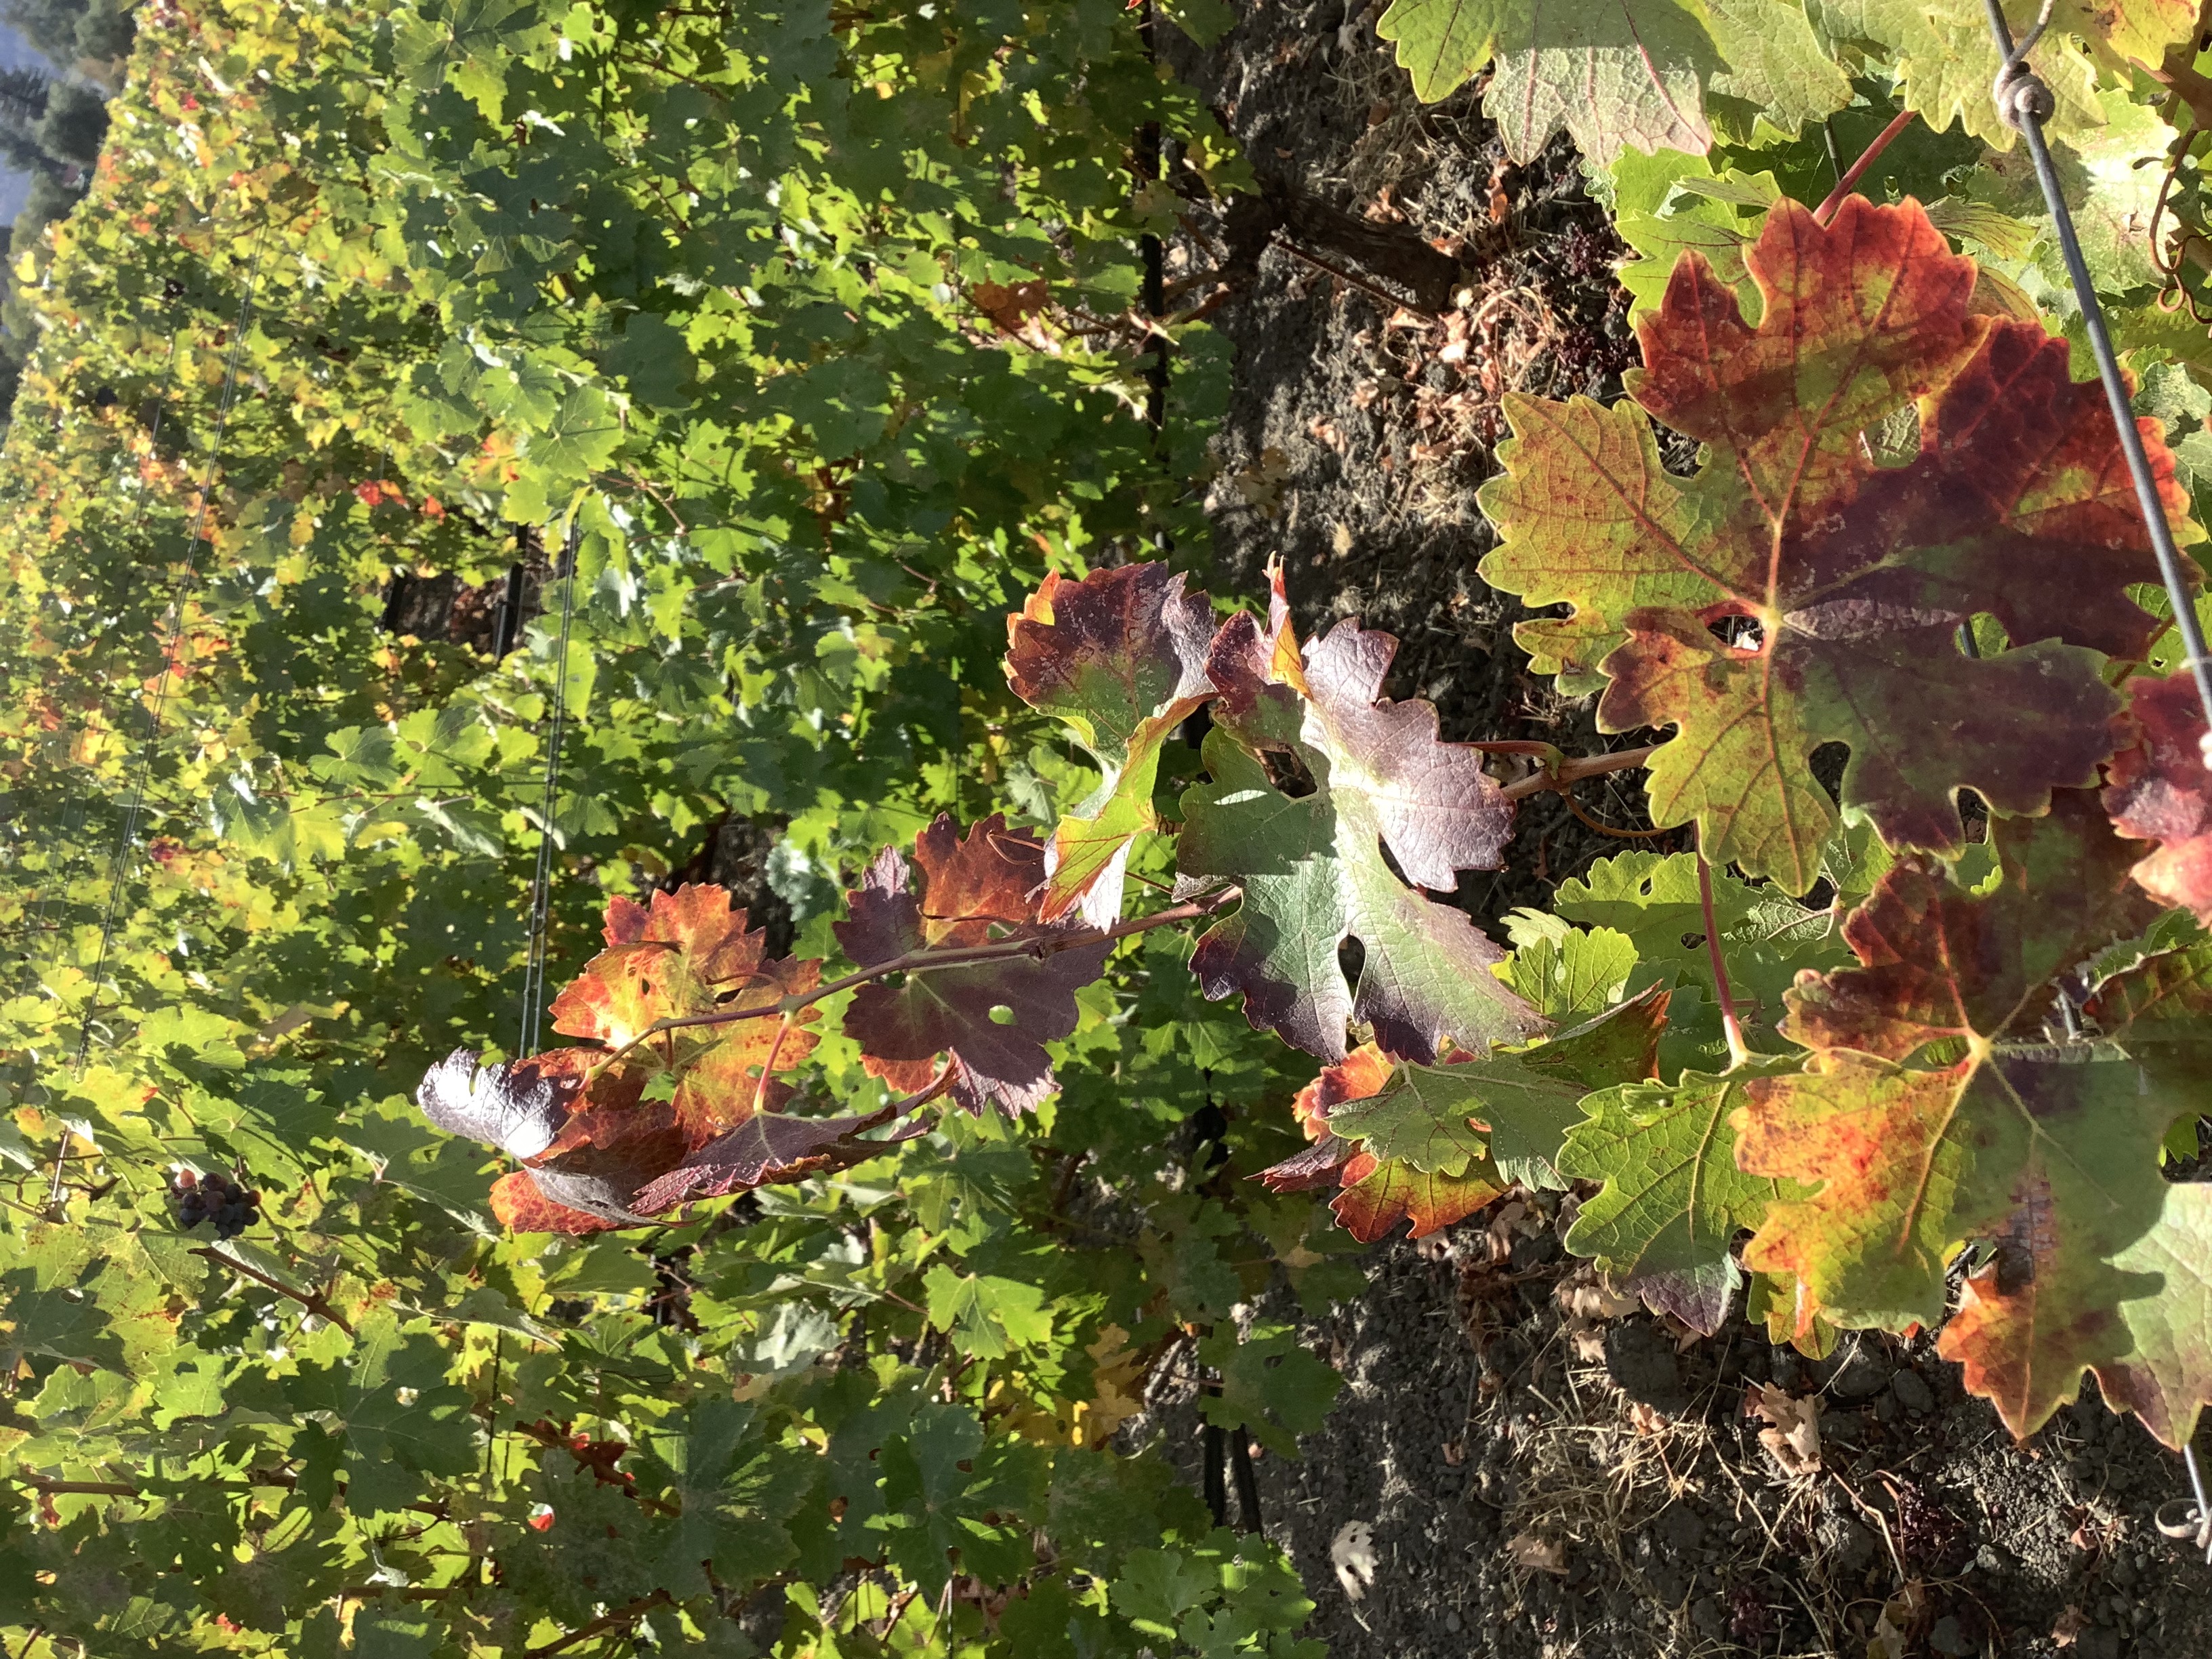
Label: Other Red